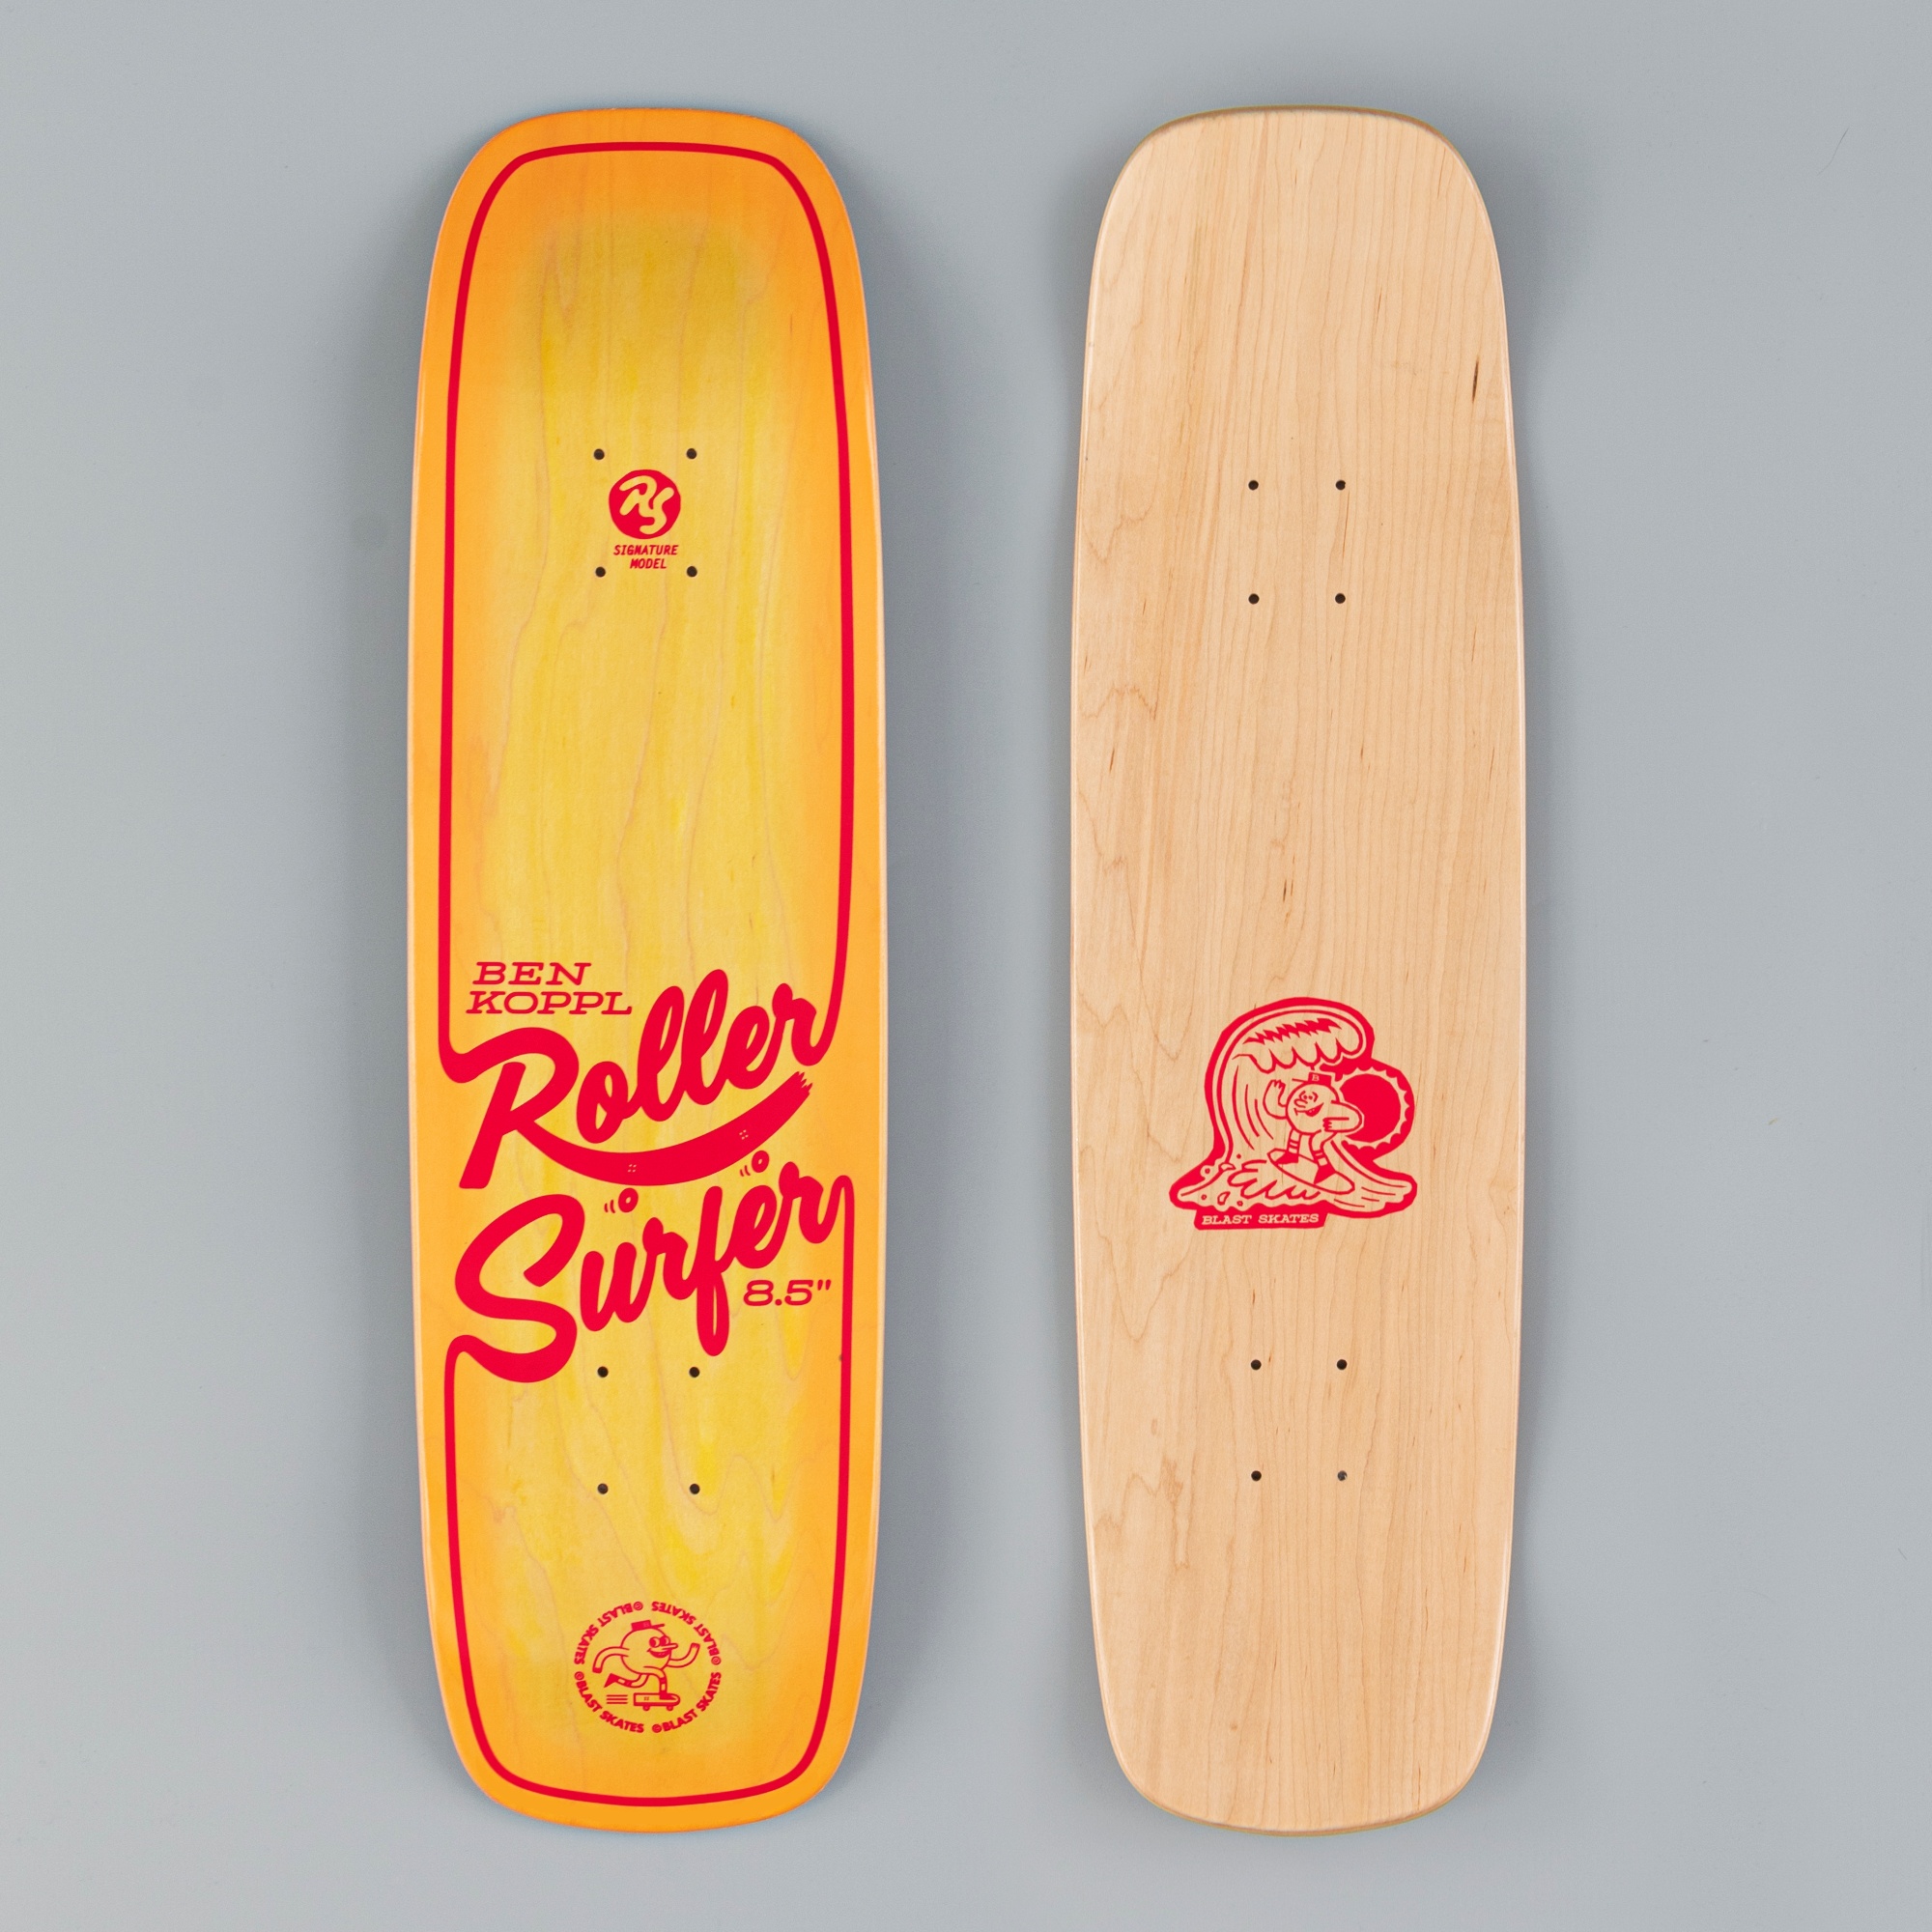
BEN KOPPL ROLLER SURFER SIGNATURE 8.5" DECK
Brand: BLAST SKATES UK
**FREE UK DELIVERY ON ALL DECKS** DECK MEASUREMENTS 8.5" WIDE 6.65" TAIL 14.25" WHEELBASE 6.65" NOSE 31.5" (Nose tip to tail tip) LENGTH DECK INFO Canadian maple & epoxy resin construction Custom BLAST SKATES all terrain concave mold design Signature shape design by: Ben Koppl Artwork by: Bromley
Category: Sporting Goods > Outdoor Recreation > Inline & Roller Skating > Roller Skis > Recreation Roller Skis